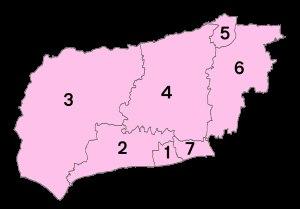
Le Sussex de l'Ouest est un comté anglais situé sur la côte sud de la Grande-Bretagne. Comme son nom l'indique, il correspond à la moitié occidentale du comté traditionnel de Sussex. D'ouest en est, il est entouré par les comtés du Hampshire, du Surrey, du Kent et du Sussex de l'Est. Sa capitale est Chichester.